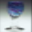
Label: cup